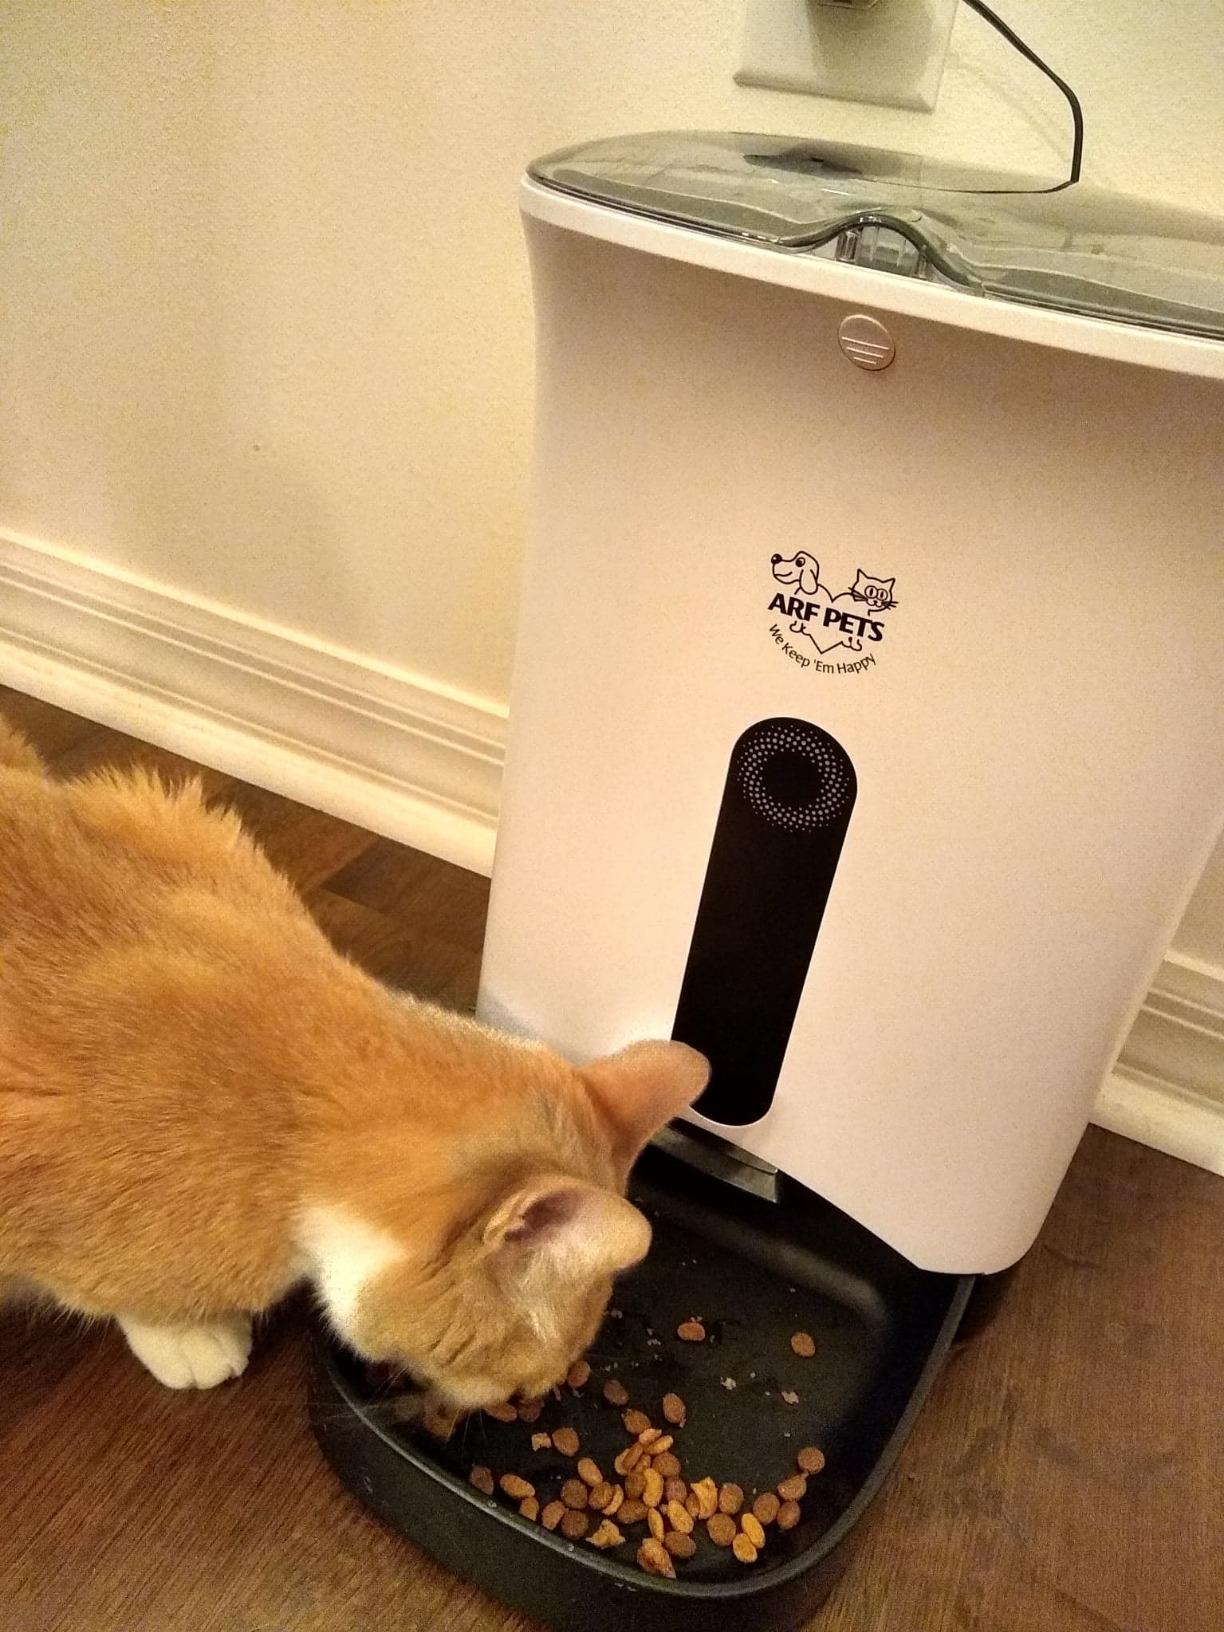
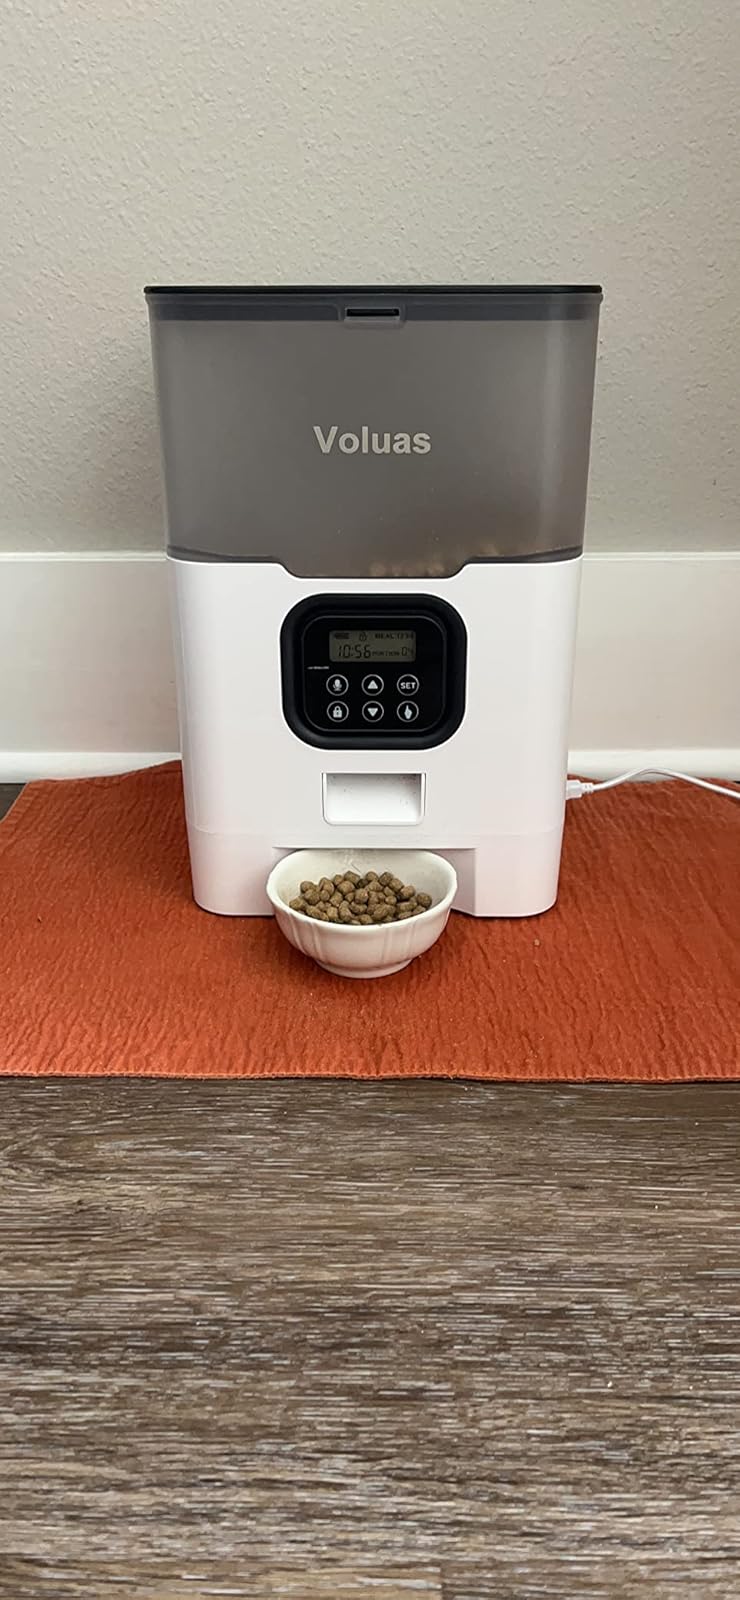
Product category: items_feeder
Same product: no